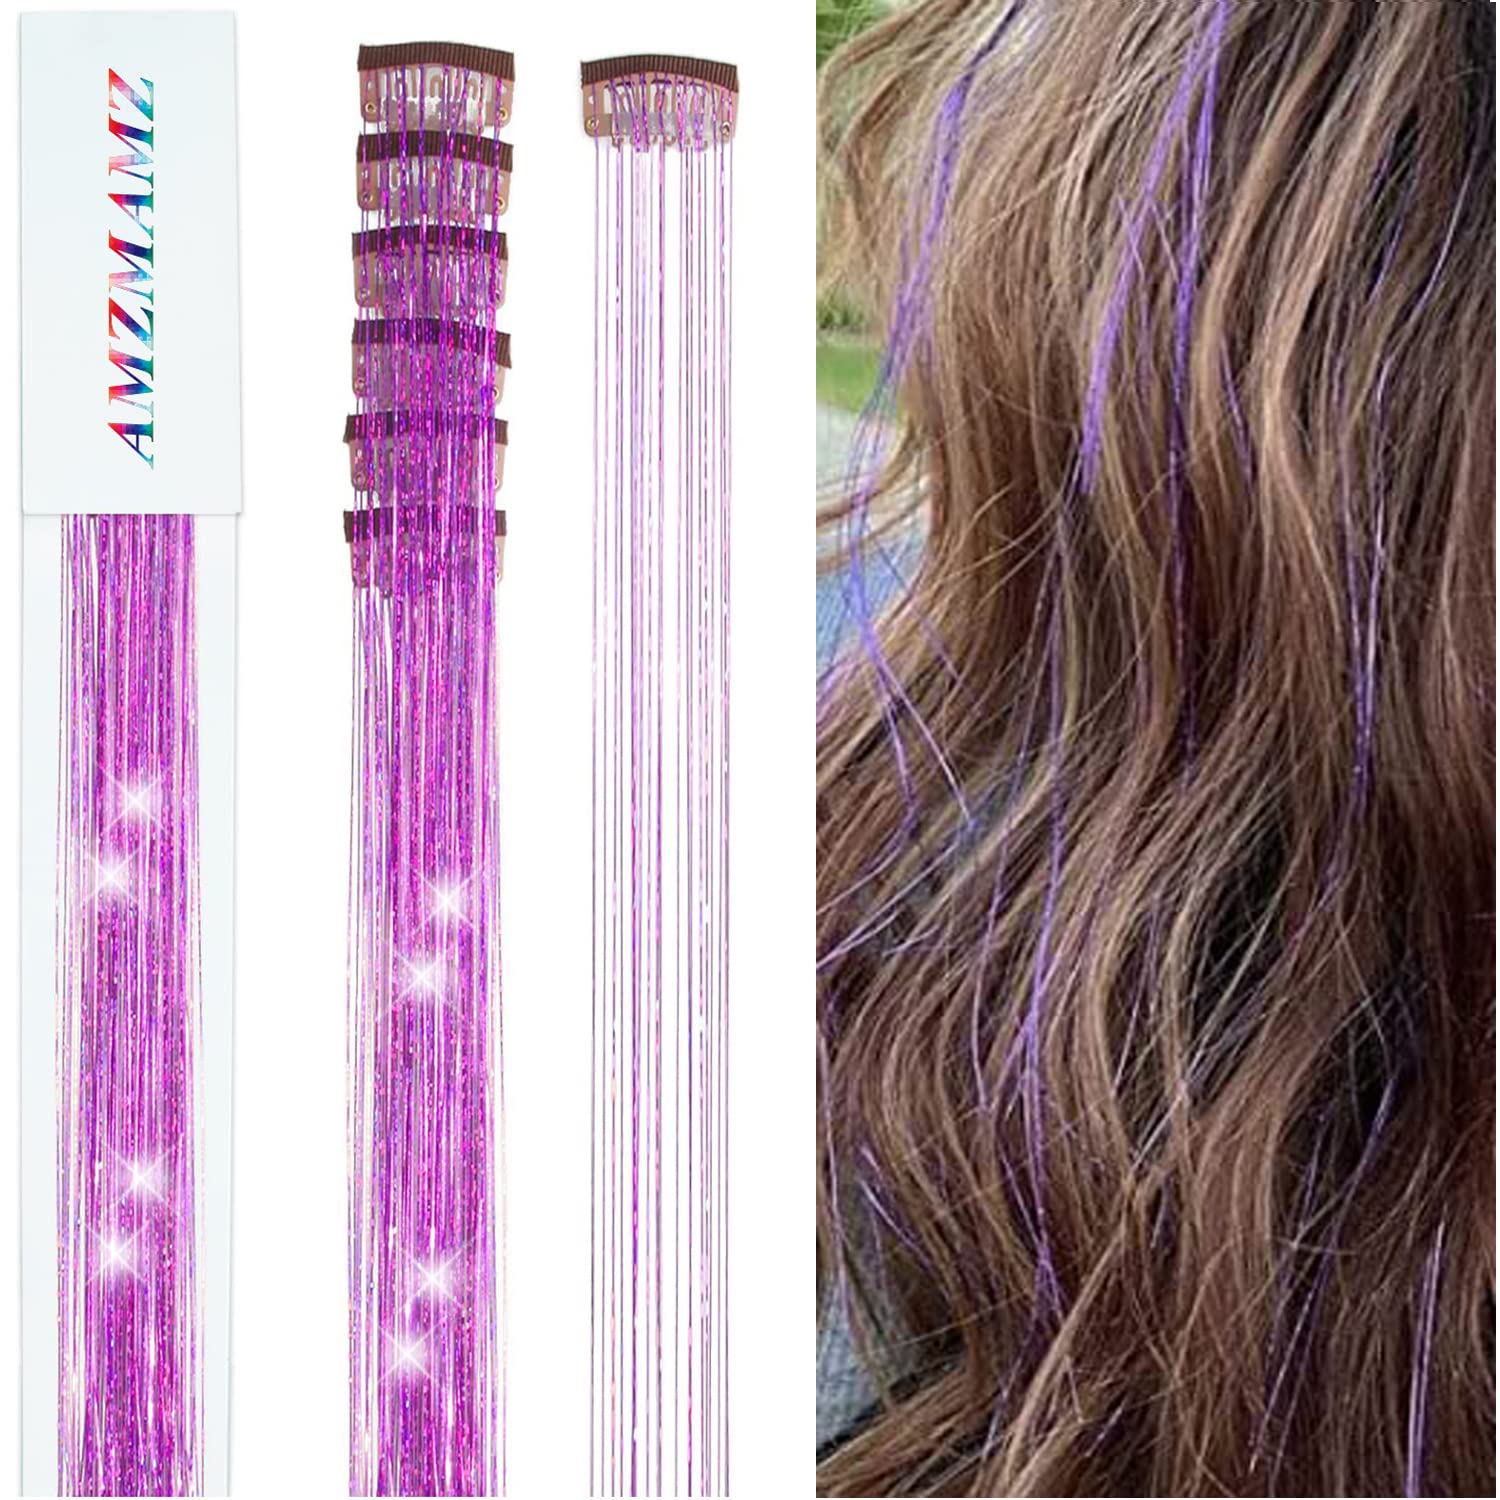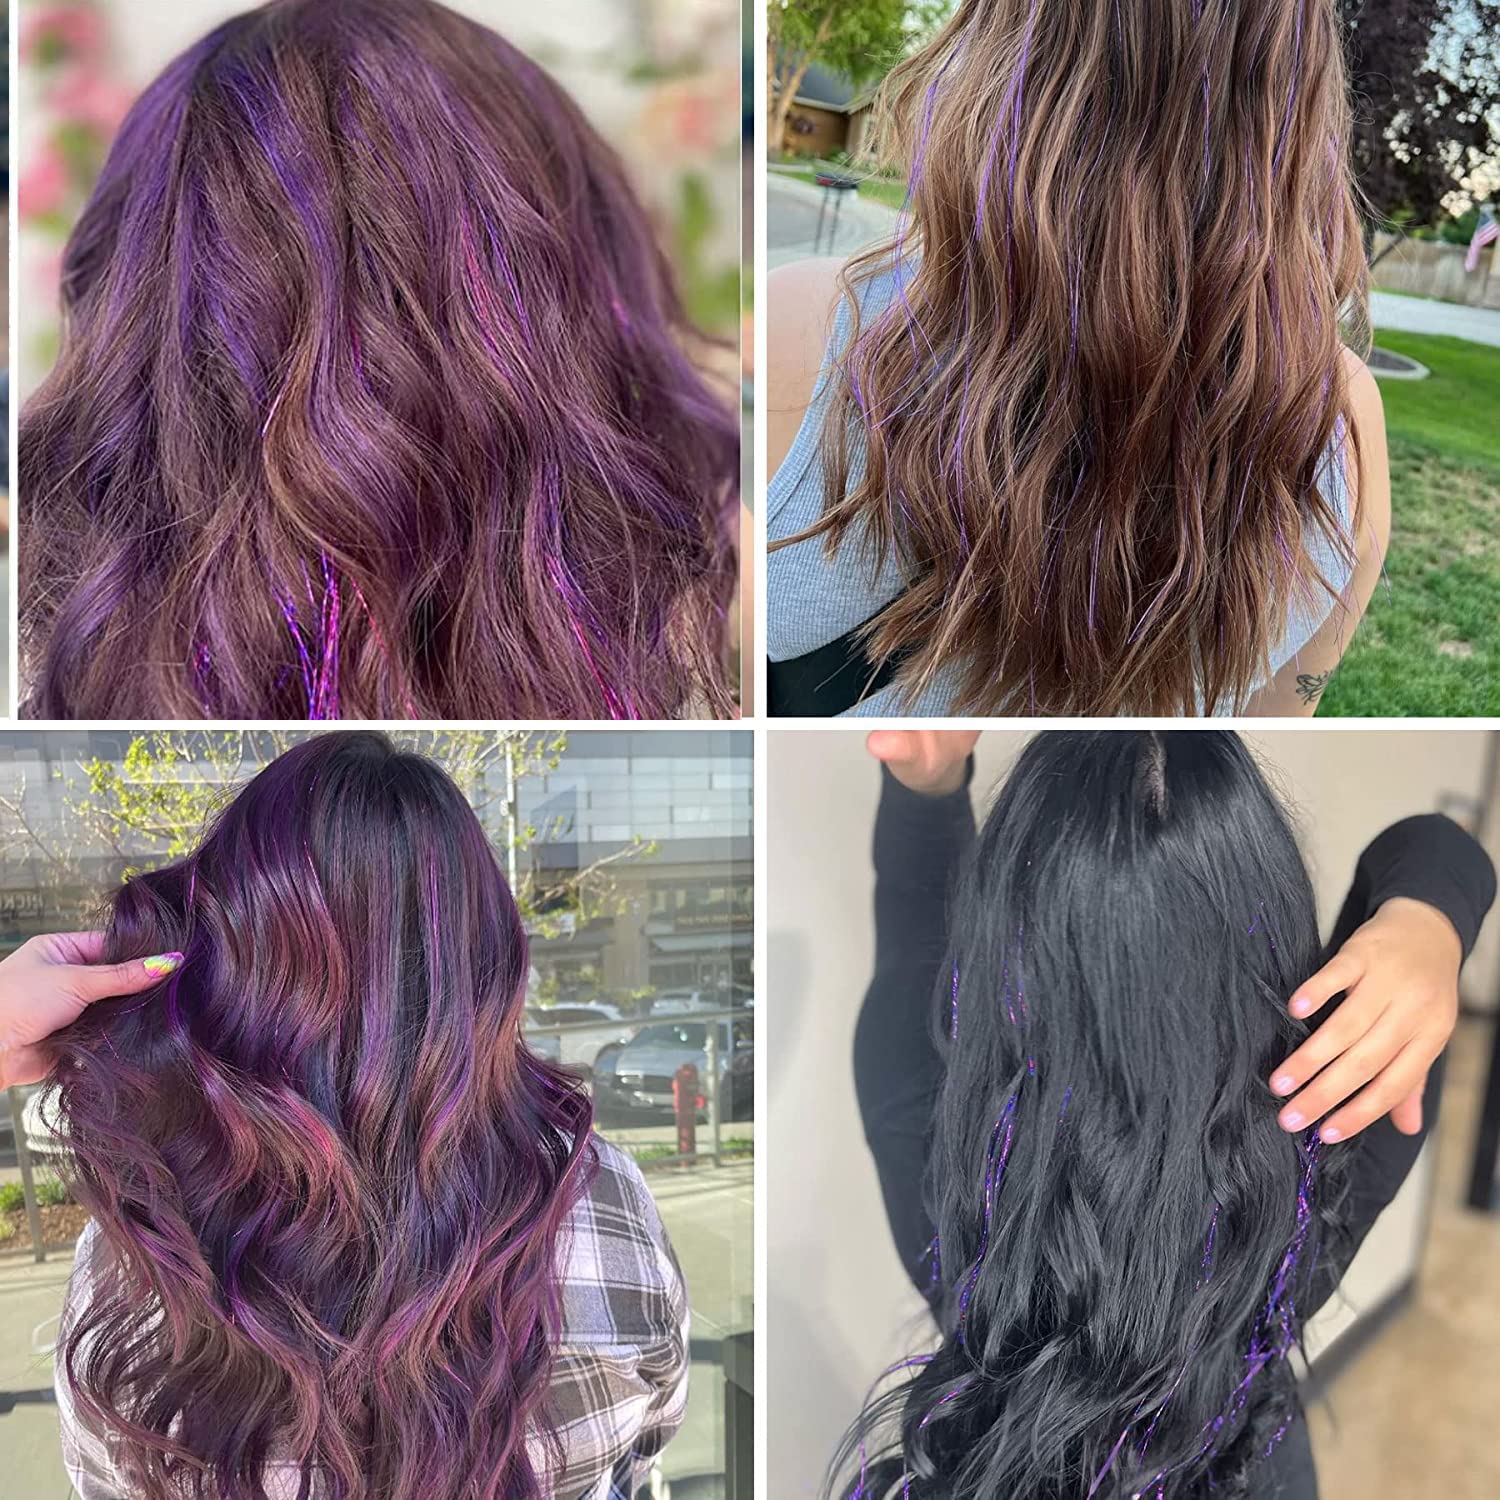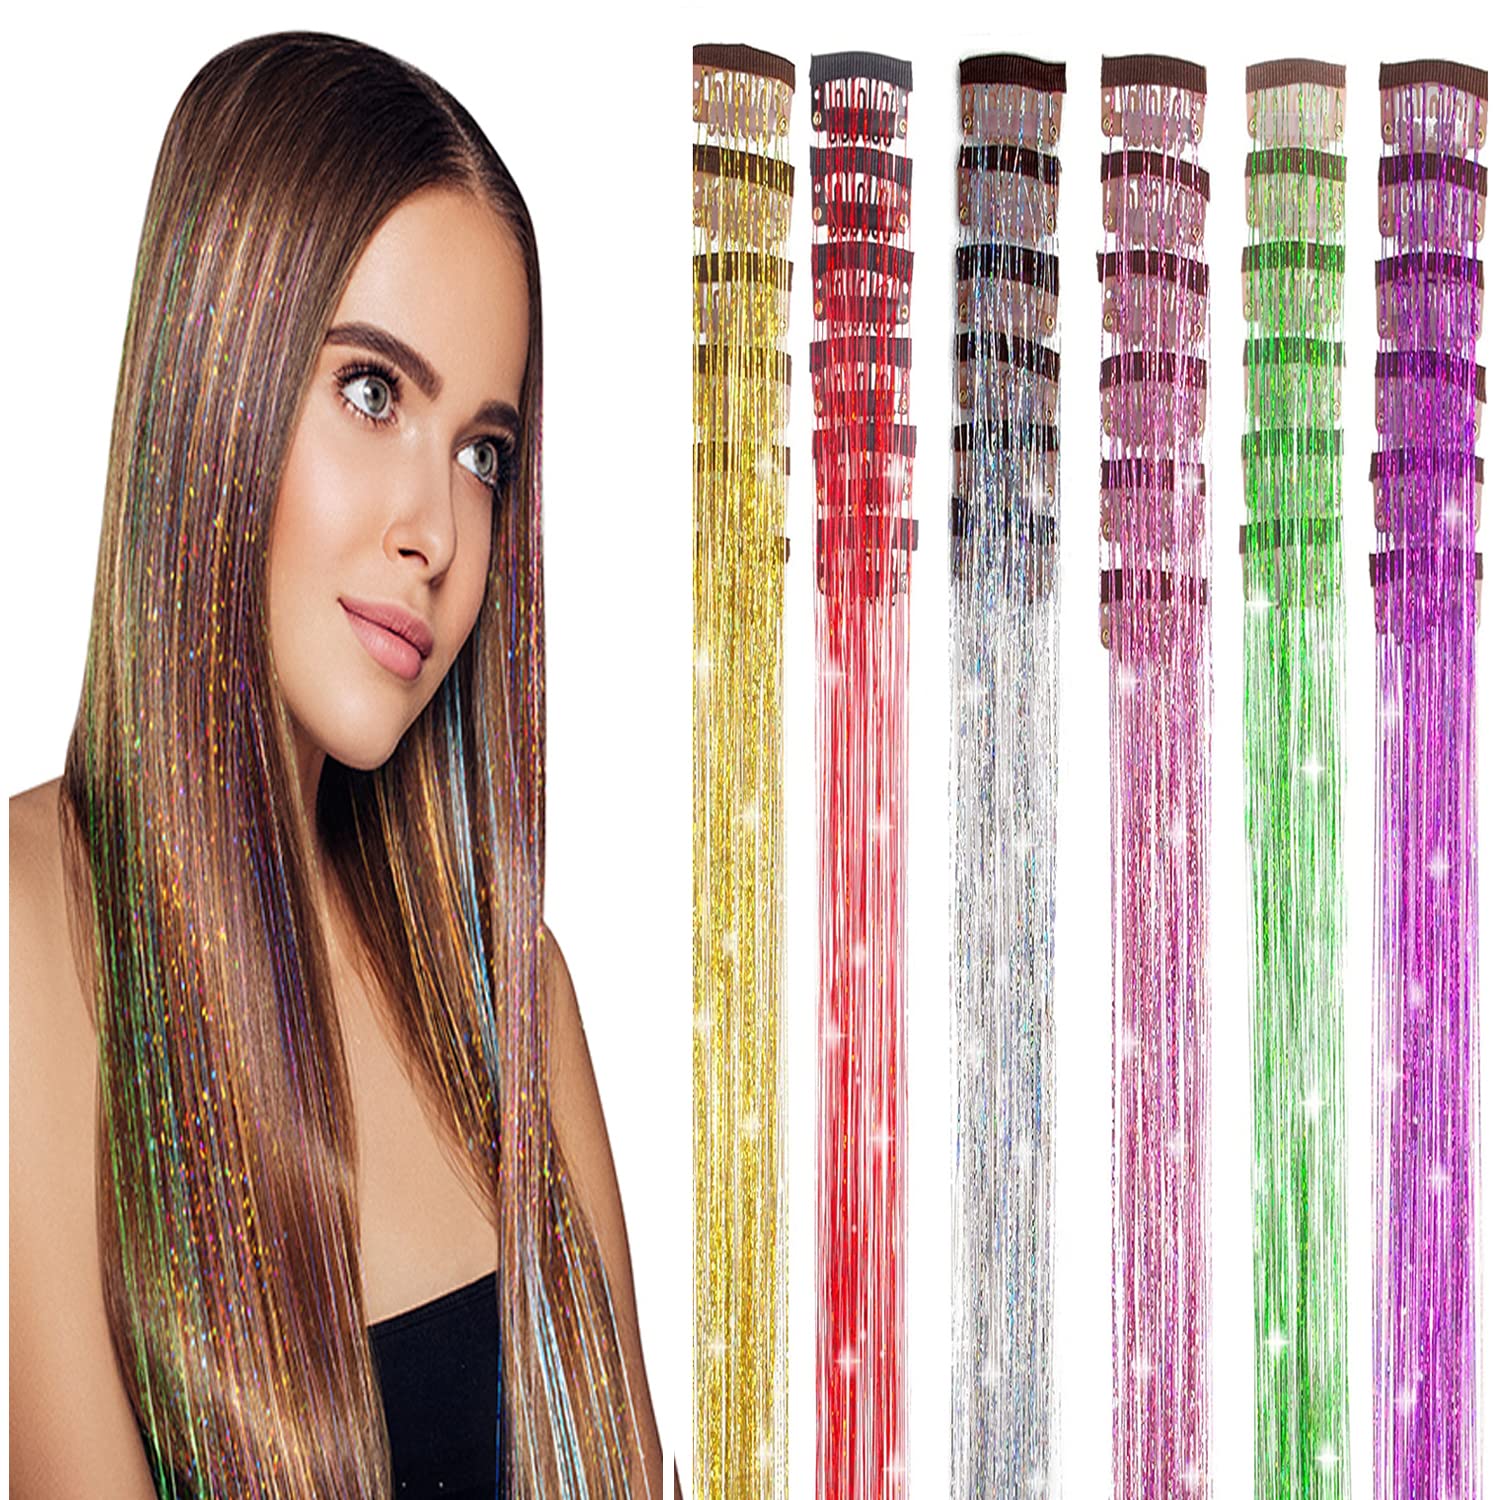
Clip in Hair Tinsel Kit 6 Pcs 19.6 Inch Purple Hair Tinsel Clip in Heat Resistant Glitter Tinsel Hair Extension Dazzle Fairy Hair Accessories for Women Girls Kids Festival Gift Party
Category: All Beauty
Features: Just use the fairy hair clips to tie your own hair, you will get attractive hairstyling. It is also suitable for DIY braid and ponytail, showing your own charm and taste. You can send the rainbow hair extensions to your girlfriend, sister, classmate, daughter, neighbor, colleague and more on Christmas, birthday and anniversary, to show them that you care about them and strengthen your relationships. Specifications: Material: polyester fiber Size: approx. 50 cm/ 19.6 inches long Package includes: 6 x Glitter hair tinsel with clip Notes: Manual measurement, please allow slight errors on size.The color may exist a slight difference due to different screen displays.Winding risk may exist, please keep away from little kids.
Features: 【Fairy Hair Tinsel】You will receive 6pcs sparkling clip in hair extensions tinsel kits,lenght is 19.6 inch/50cm.so you can feel free to DIY a ponytail,wrap around a bun,weave into a pigtail — the perfect hair accessory for girls of all ages. | 【Simple to Use】Upgraded Clip in hair tinsel has a metal clip design. No professional tools needed, just pop open and close the tension clip, you can easily blend the hair glitter strands into your hair and instantly become “highlight sparkle” in a second. The clips has a piece of soft cloth on edge to protect your hair from pulling hurt and holds your hair tightly, allowing you to swiftly and simply change your hairdo. | 【Reliable Material】Clip in tinsel hair extensions are made of 100% durable polyester fiber for maximum holographic sparkle and shine. No bad smell, non toxic, hair quality soft, light and super smooth. Silk Feeling, no tangles,no shedding. | 【Wide Application】the tinsel hair extensions kit is widely applicable for daily hairdressing, Halloween, performances, birthday, cosplay parties, drama shows and more; You can match different color hairpieces together to create various effects | 【Amazing Gift Package】I believe this hair can make you the brightest star. It's the best choice for gifts.If you have any question,please contact us.